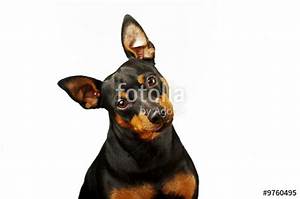
Label: cane